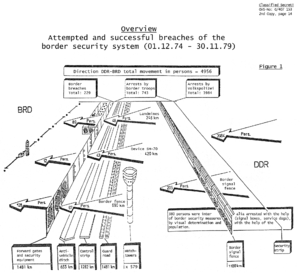
La frontière interallemande est la frontière qui séparait la République fédérale d'Allemagne et la République démocratique allemande de 1949 à 1990. En excluant le mur de Berlin, similaire mais physiquement indépendant, la frontière s'étirait sur 1 393 km de la mer Baltique à la Tchécoslovaquie.